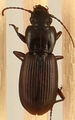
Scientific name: Pterostichus restrictus
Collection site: Niwot Ridge NEON (NIWO), plot NIWO_001